Colored gold

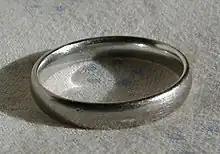
Rhodium-plated white gold wedding ring

The word "white" covers a broad range of colors that borders or overlaps pale yellow, tinted brown, and even very pale rose. White gold is an alloy of gold and at least one white metal (usually nickel, silver, platinum or palladium). Like yellow gold, the purity of white gold is given in karats.